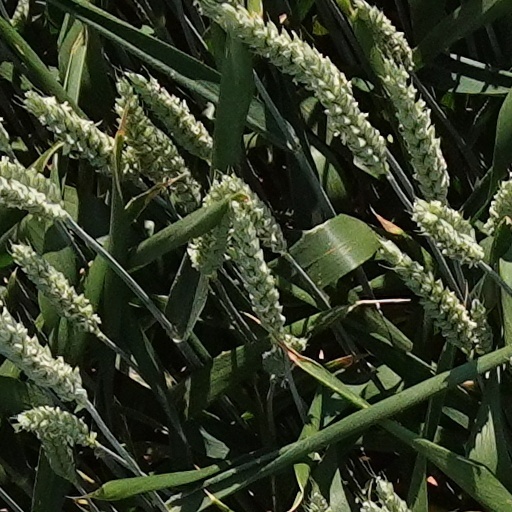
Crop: wheat